Chardonnay

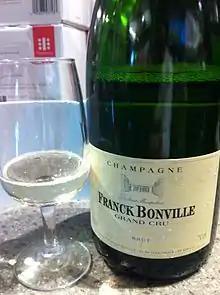
A "Blanc de Blancs" Champagne made only from Chardonnay grapes

In the Champagne, Chardonnay is one of three major grape varieties planted in the region. It is most commonly found in the Aube and Marne "départments" which, combined with Chablis, accounted for more than half of all plantings of Chardonnay in France during the 20th century. In the Côte des Blancs (white slope) district of the Marne, Chardonnay thrives on the chalk soil. The three main villages around the Côte grow Chardonnay that emphasizes certain characteristics that the Champagne producers seek depending on their house style. The village of Avize grows grapes that produce the lightest wines, Cramant makes the most aromatic, and Mesnil produces wines with the most acidity. The Côte des Blancs is the only district in the Champagne region predominately planted with Chardonnay. In the four other main districts – Aube, Côte de Sézanne, Montagne de Reims, and Vallée de la Marne – Chardonnay lags behind Pinot noir in planting. In the outlying region of Aisne, only Pinot Meunier has a significant presence. Despite being less planted, the "Blanc de Blancs" style of Champagne (made from only Chardonnay grapes) is far more commonly produced than "Blanc de Noirs". This is partly because Pinot noir and Pinot Meunier produce very coarse and heavy wines that lack the finesse and balance that Chardonnay brings to the mix. Nonsparkling still wine Chardonnay is produced under the Coteaux Champenois AOC. The wine is much more acidic than that of Chablis and is normally made bone-dry.